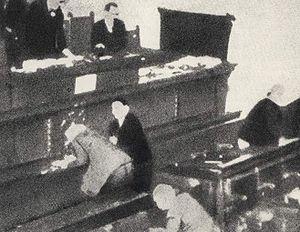
1928 est une année bissextile commençant un dimanche.